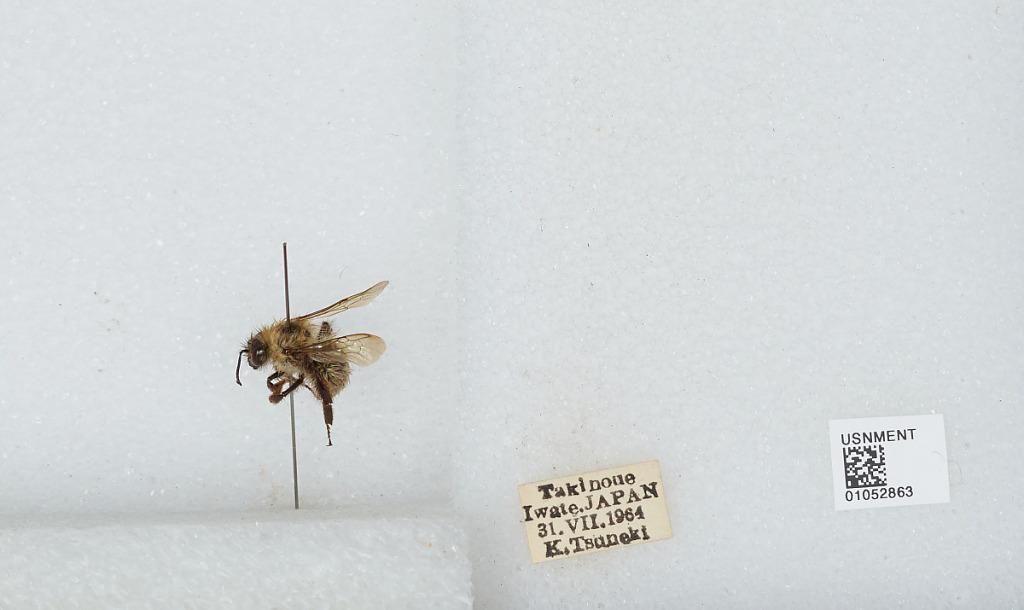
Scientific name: Bombus sp.
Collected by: K. Tsuneki
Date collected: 1964-7-31
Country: Japan
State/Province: Iwate
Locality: Takinoue